Dennis the Menace and Gnasher

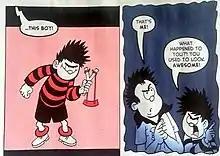
In the second panel, Dennis snaps at his father (the Dennis from the 1980s) that he "used to look awesome".

During Series 12 of the BBC's "Mock the Week", host Dara Ó Briain and comedians Hugh Dennis, Andy Parsons and Chris Addison were drawn by Nigel Parkinson in a one-off pic with Dennis, which was shown in the second episode, whilst they and guest comedians were discussing the appearance of Charles III, then Prince of Wales, and Camilla Parker Bowles in "The Beano". Each celebrity was drawn holding a weapon – Hugh had a peashooter, Chris had a water gun, Dara had a plunger and bow, and Andy had a catapult, and all four were drawn with Dennis's trademark red-and-black striped top, shorts, black socks and brown shoes (except Andy, who had red trainers).